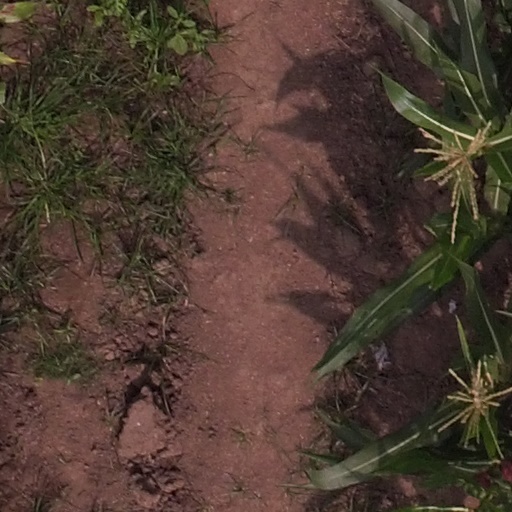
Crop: maize; corn